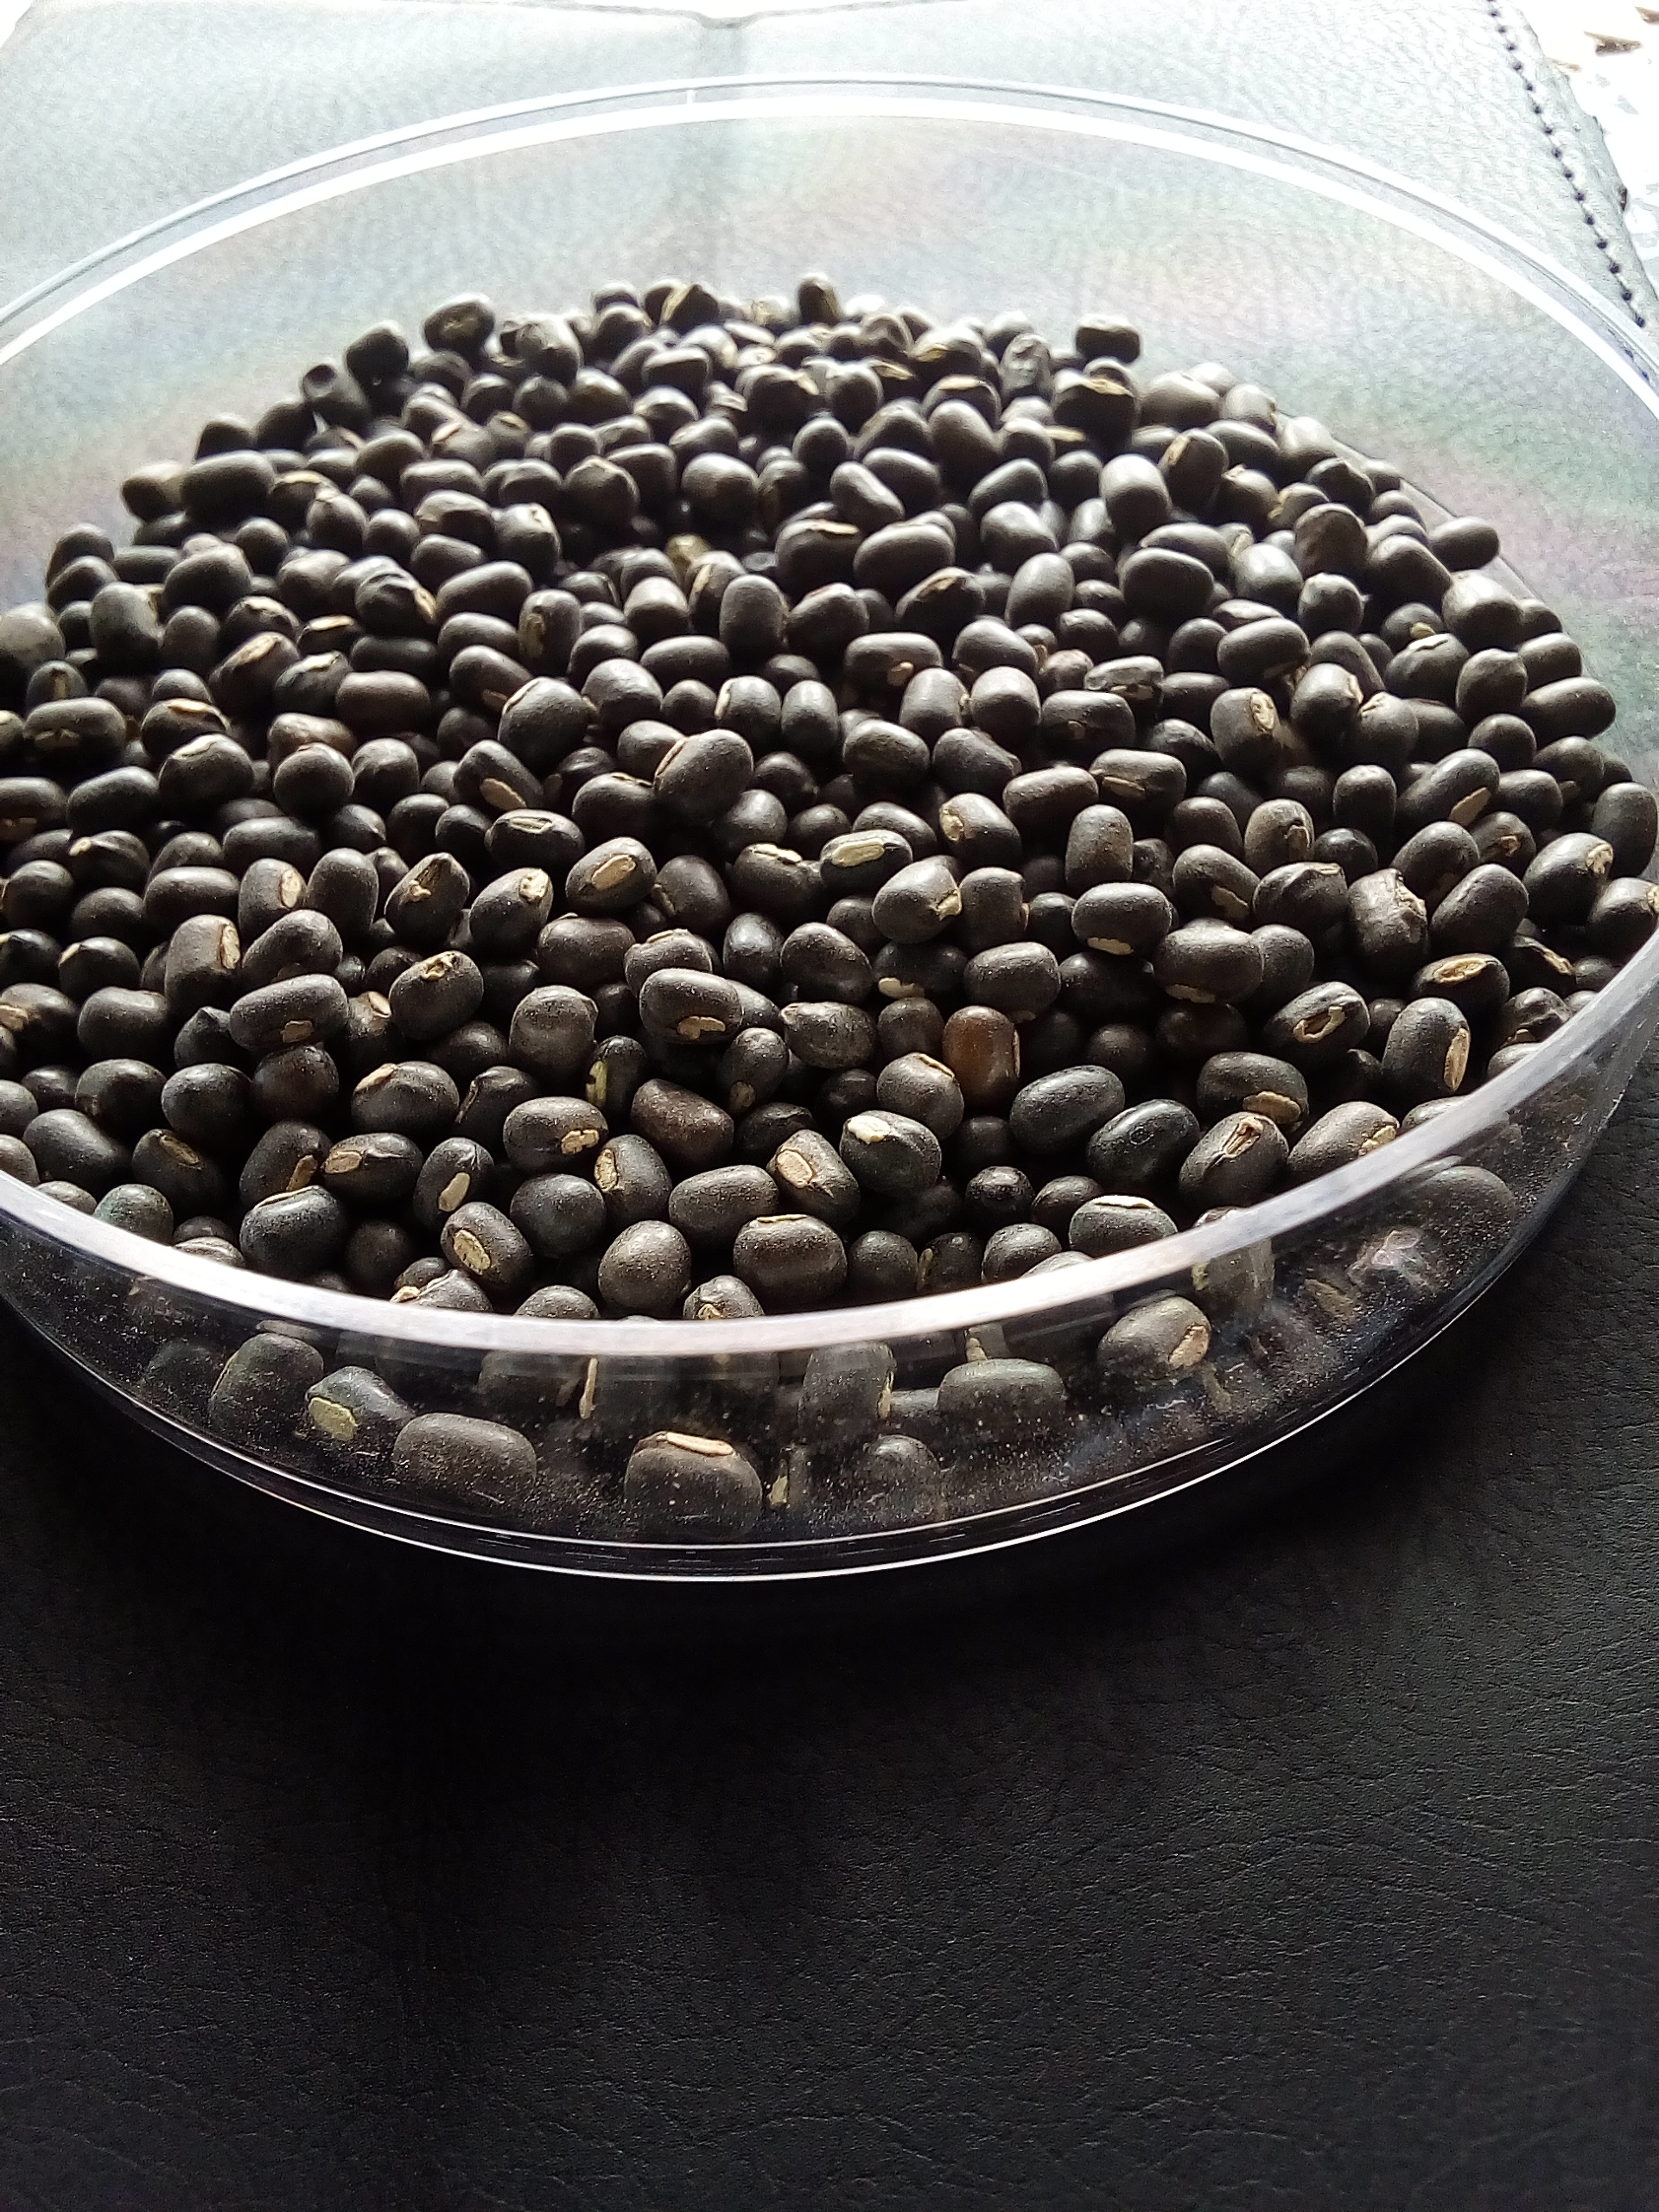
Rice seed variety: Unknown